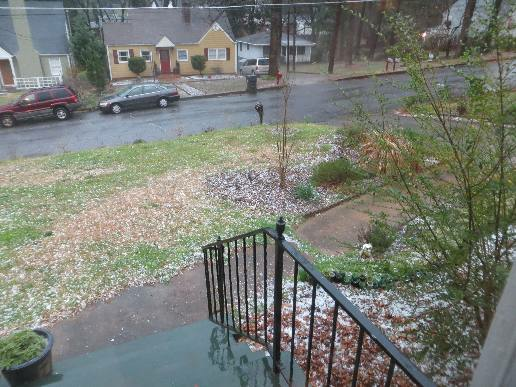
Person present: No